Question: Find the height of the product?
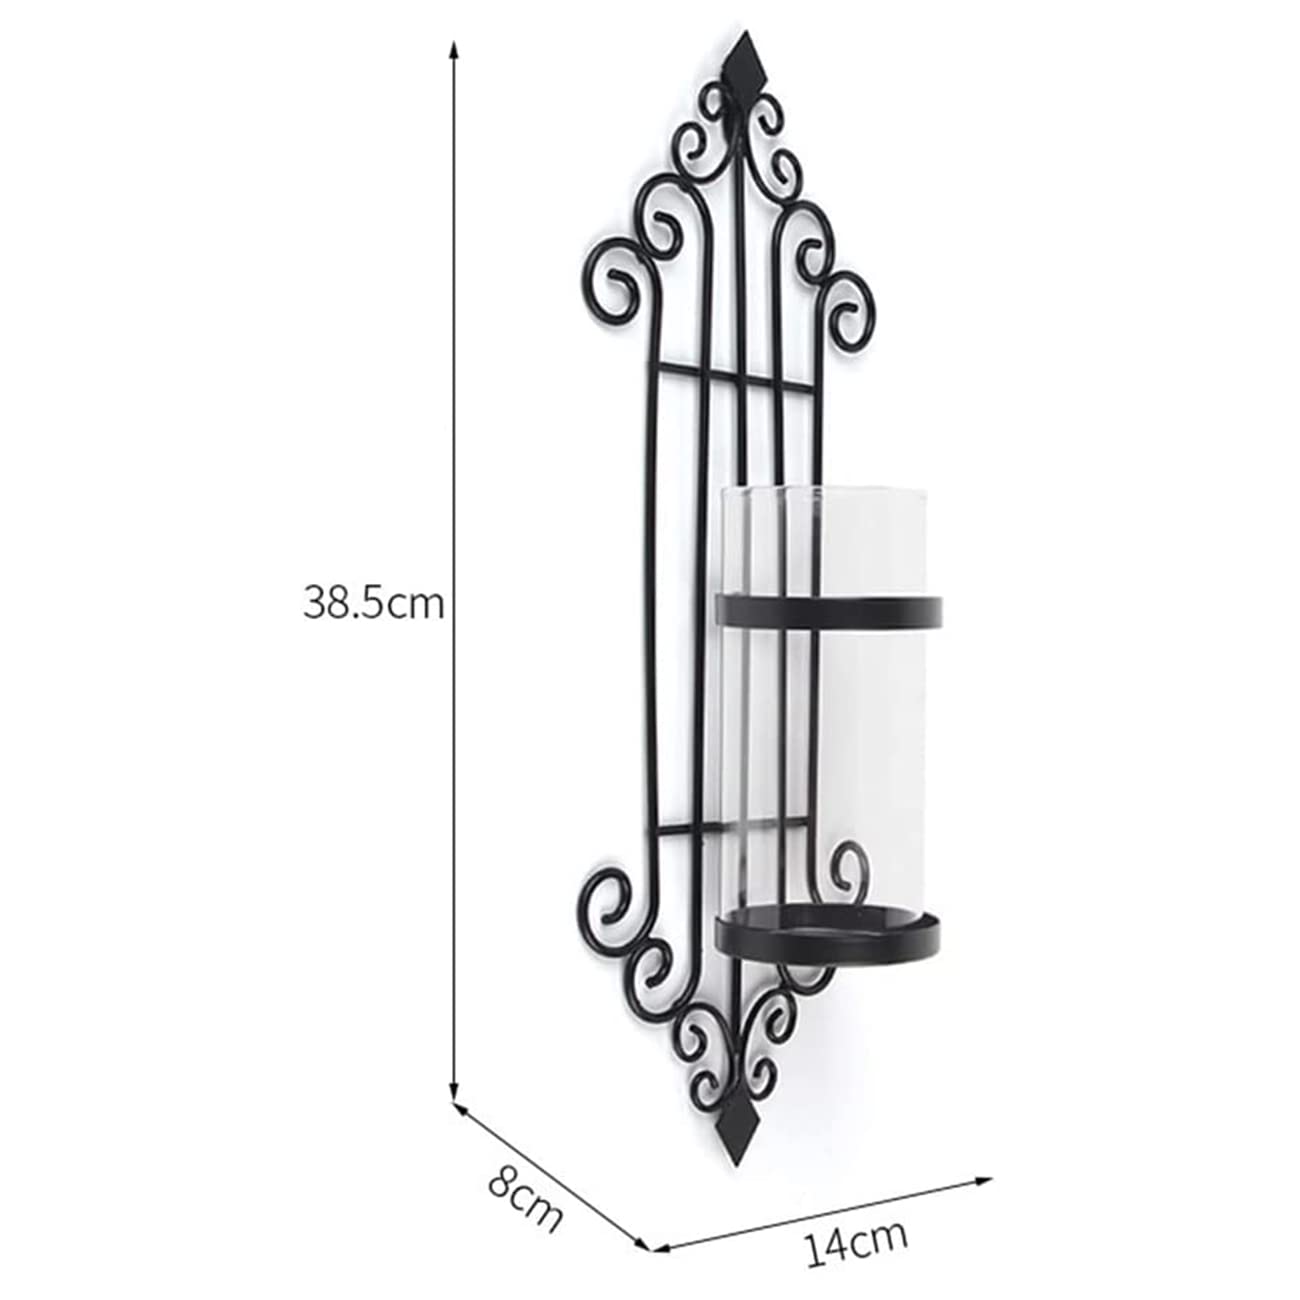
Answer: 38.5 centimetre